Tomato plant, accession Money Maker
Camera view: bottom (45 deg); turntable rotation: 90 degrees
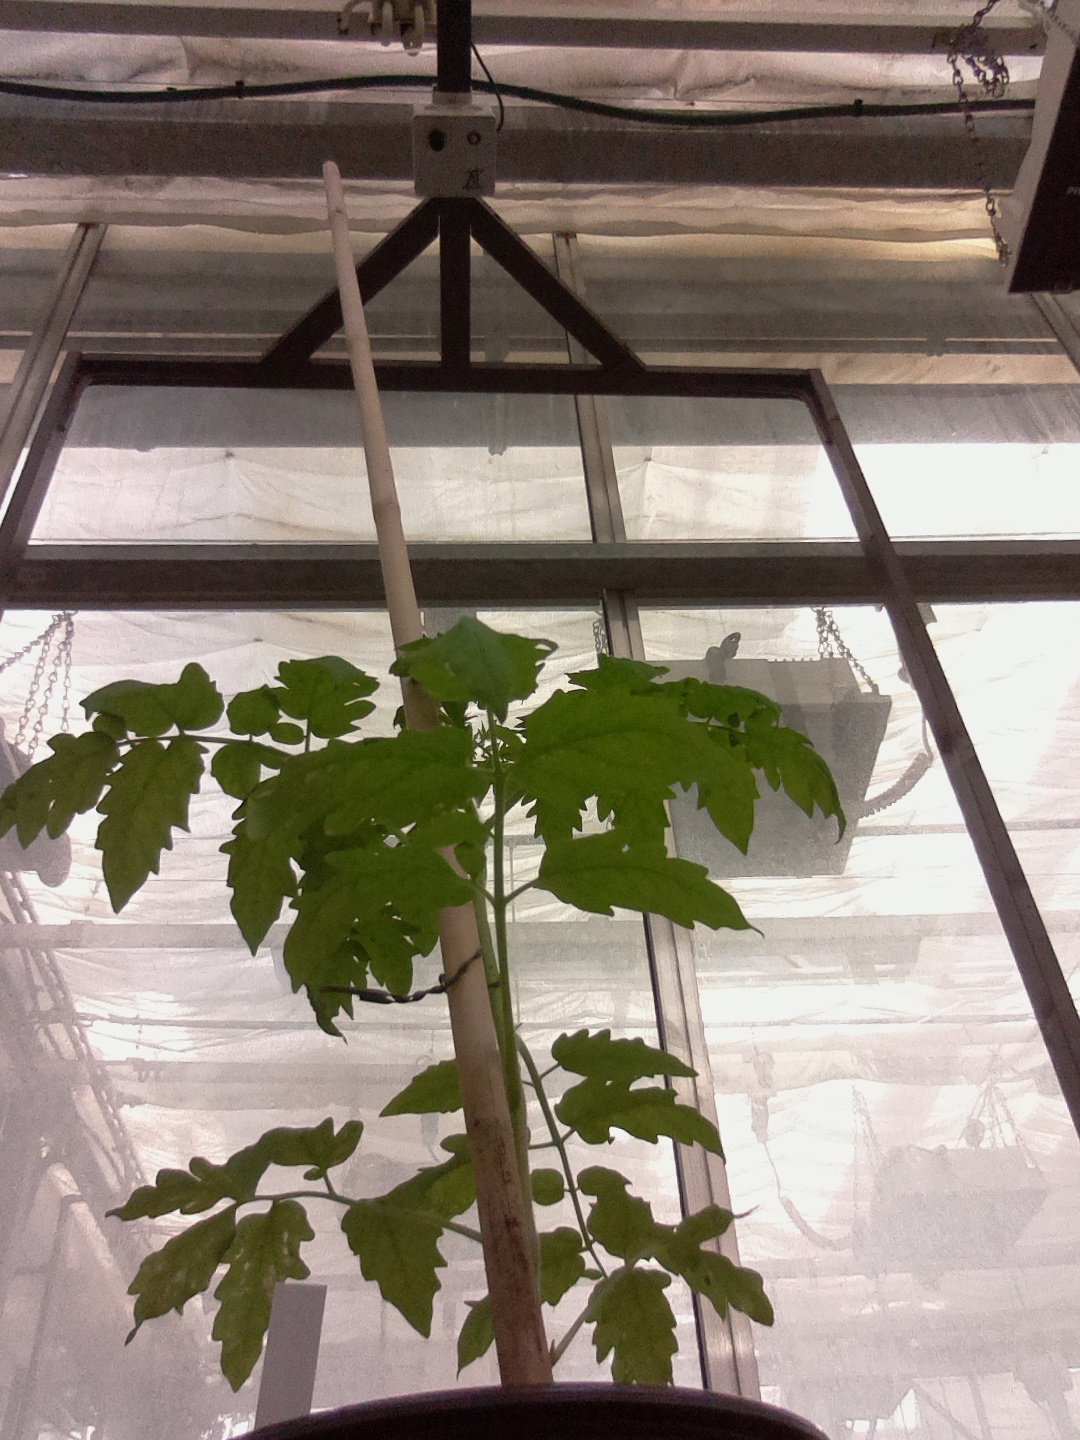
BBCH growth stage 13: 6 of true leaves visible